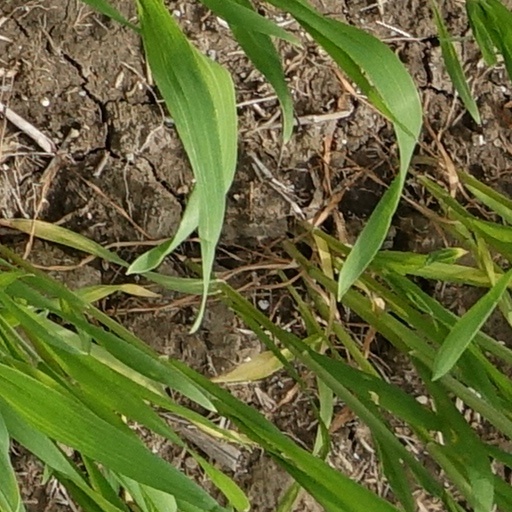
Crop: wheat